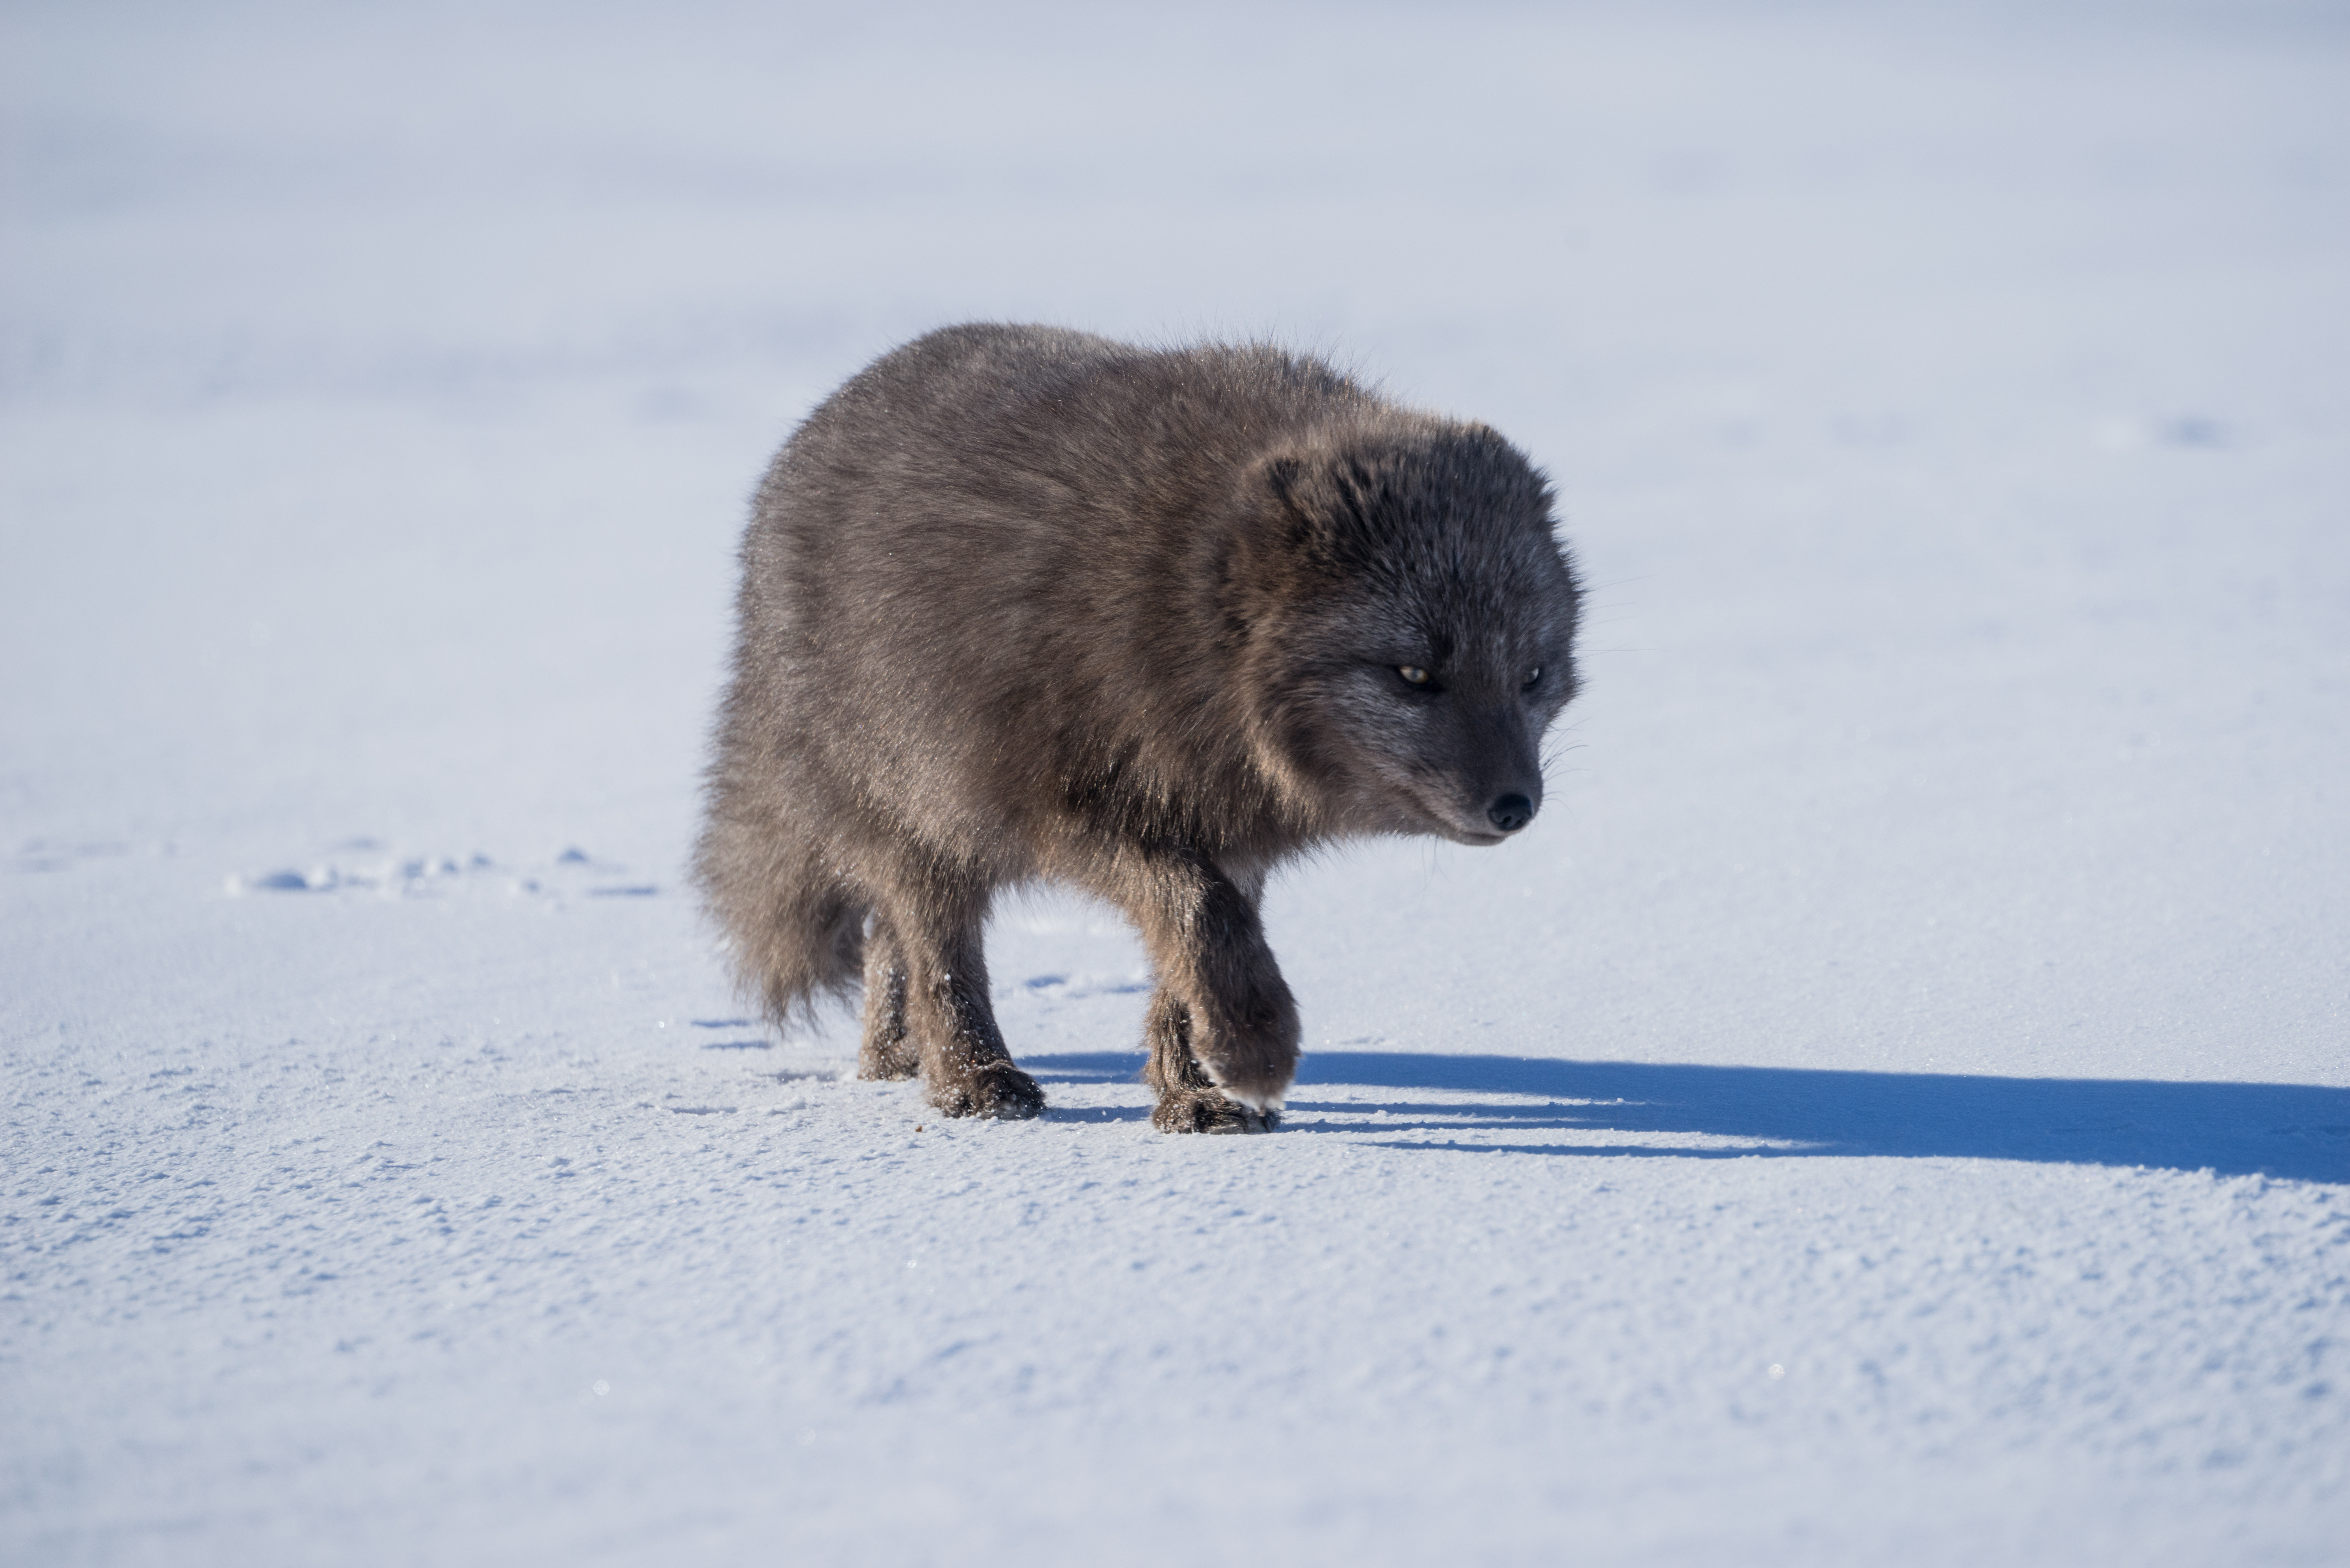
snow, winter, wildlife, weather, mammal, fauna, vertebrate